George Washington Masonic National Memorial

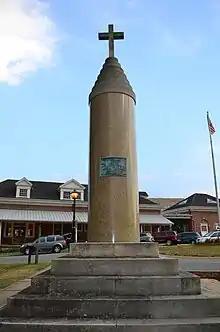
A damaged column was donated to a local veterans group to create this memorial to World War I veterans near the GWMNM.

The 1924 construction year ended in December with the installation of eight green marble columns (each weighing ) in the first floor atrium. Each column was high and in diameter, and arrived at Alexandria's Union Station by train from Redstone, New Hampshire. One columnar section was damaged, and given to the Ladies Auxiliary of the Veterans of Foreign Wars (VFW). The VFW turned it into a memorial to American war dead, and erected it in front of Alexandria's Union Station. In December 1924, it was estimated that the building would be complete in three to six years.